Kiokee Baptist Church

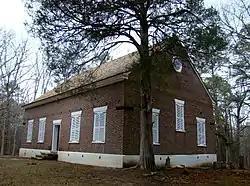

The Kiokee Baptist Church in Appling, Georgia is the oldest continuing Southern Baptist congregation in the state. The church building was built in 1808. Its founder, Daniel Marshall, was the first great Baptist leader in Georgia. Kiokee Baptist Church was listed on the National Register of Historic Places in 1978.